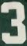
Number: 3